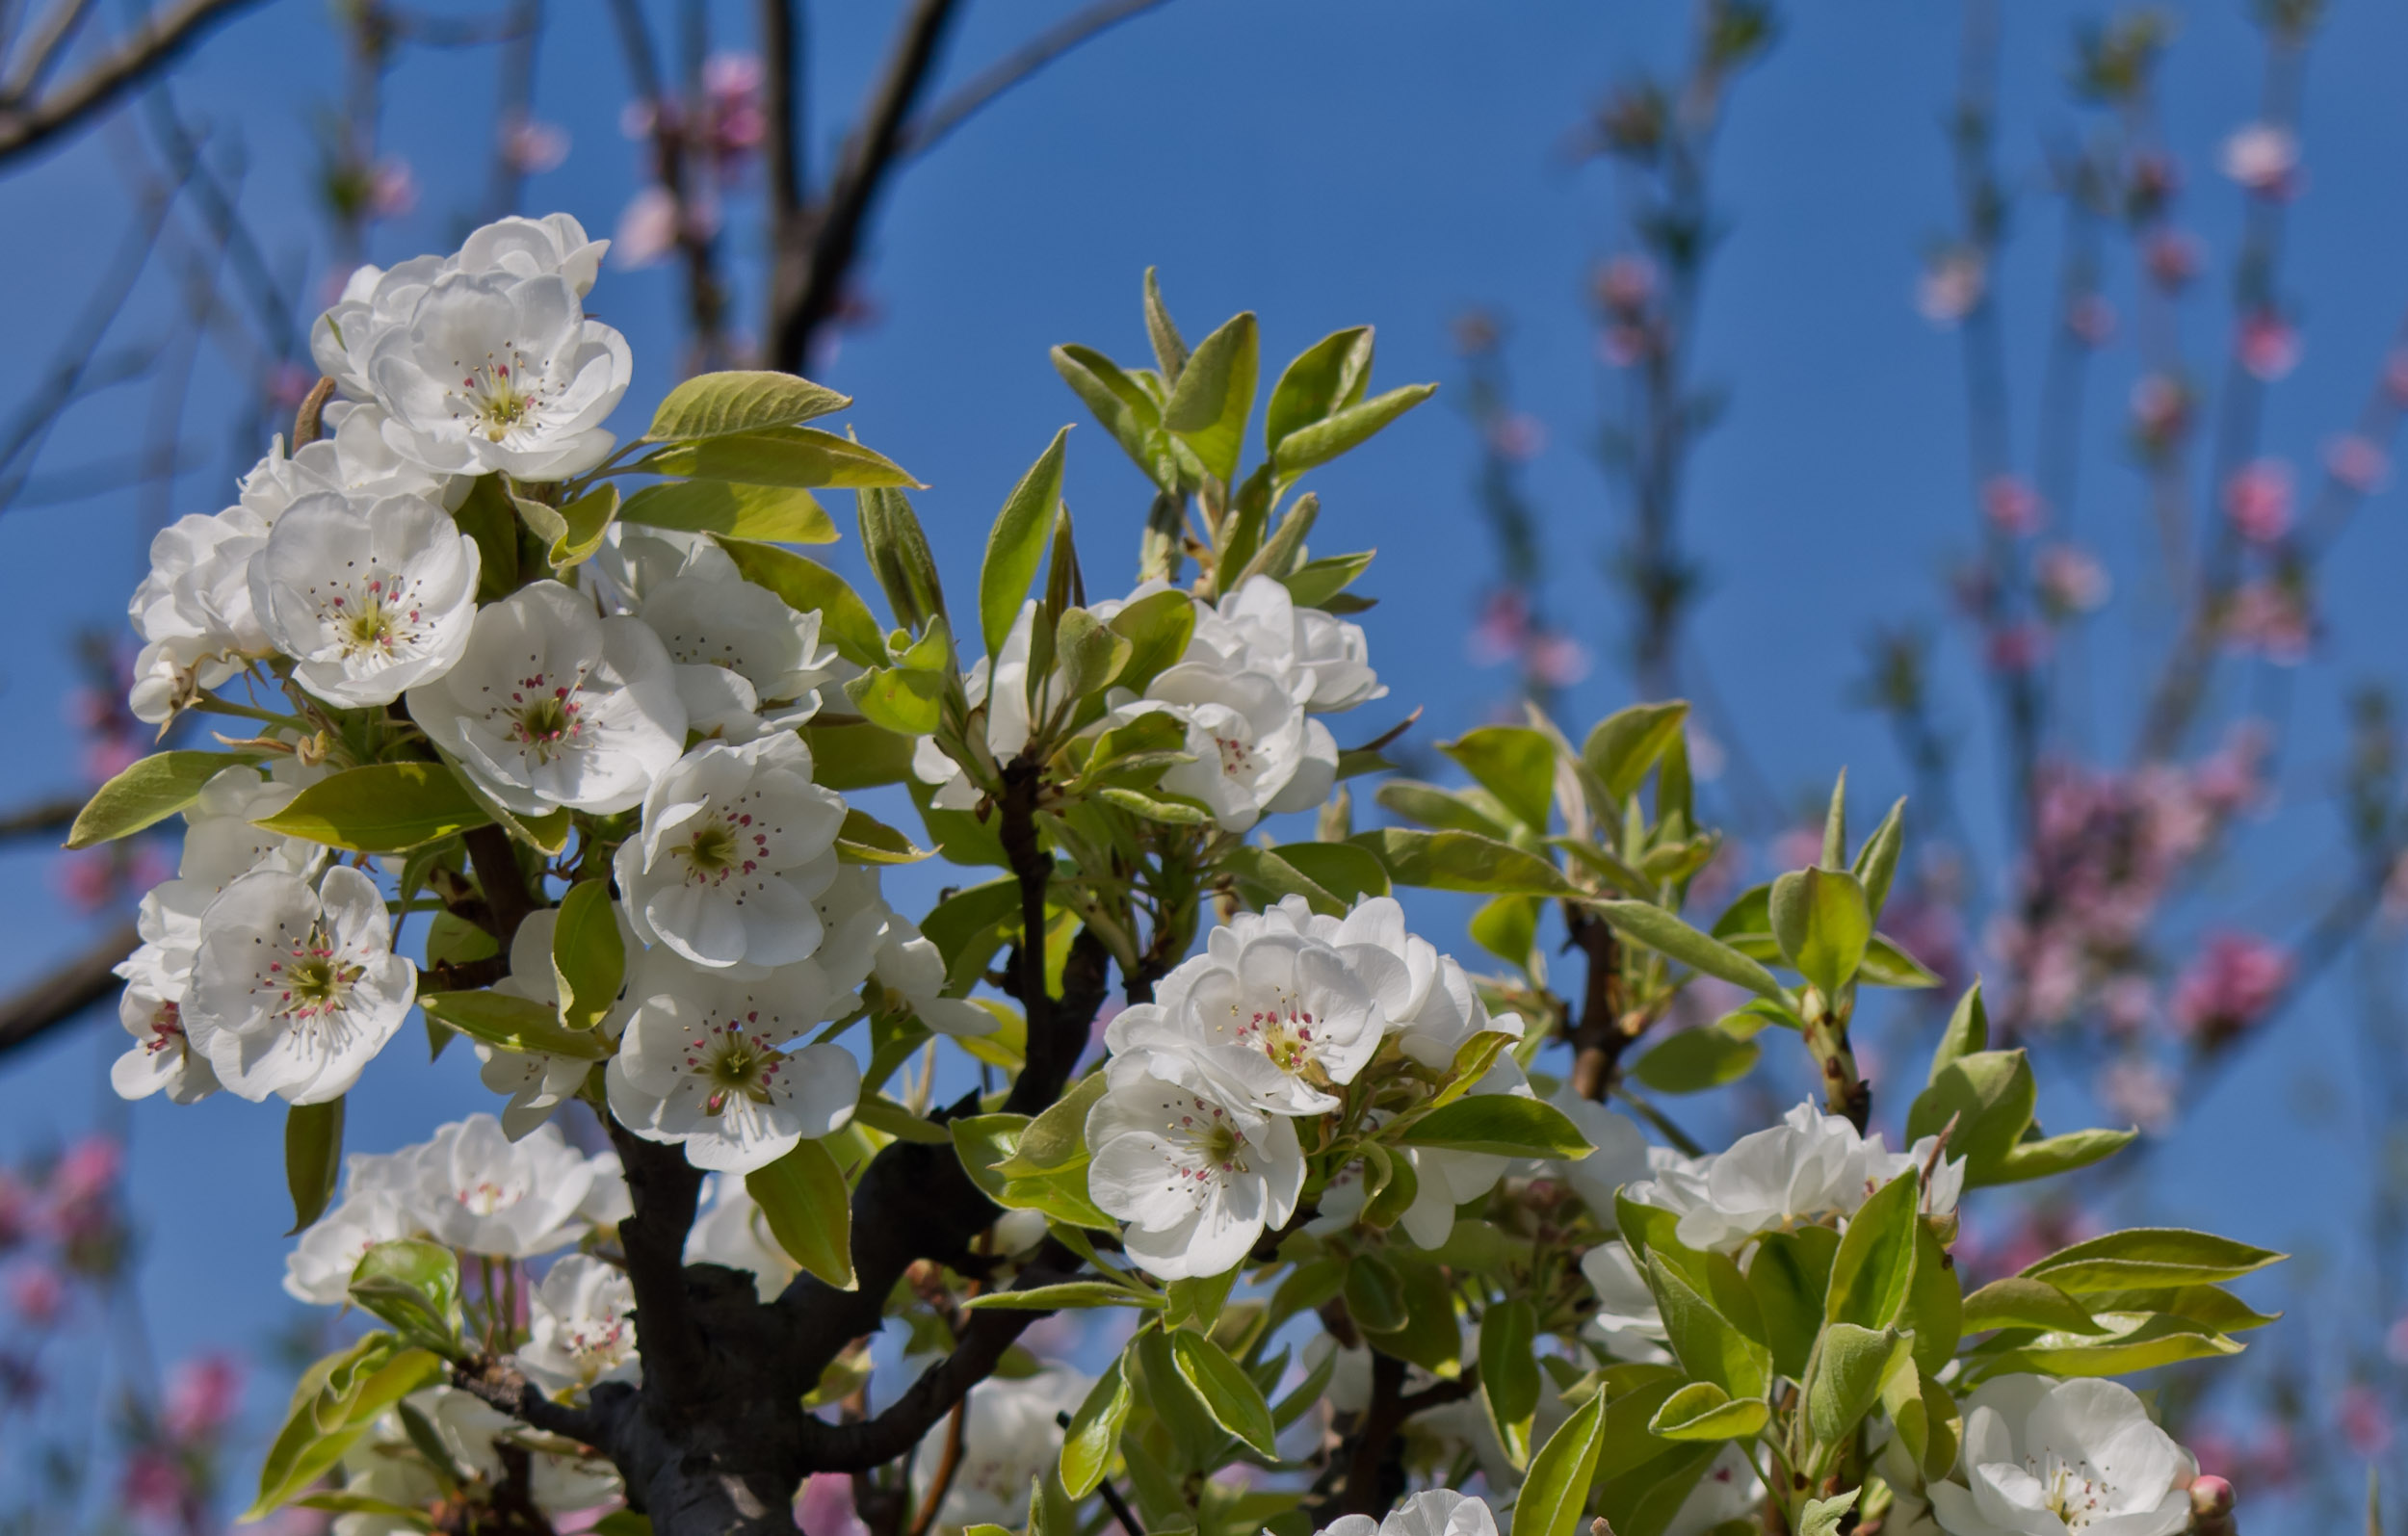
tree, nature, branch, blossom, plant, flower, spring, produce, botany, garden, flora, wildflower, 2015, cool image, shrub, botanic, kiev, macro photography, flowering plant, land plant